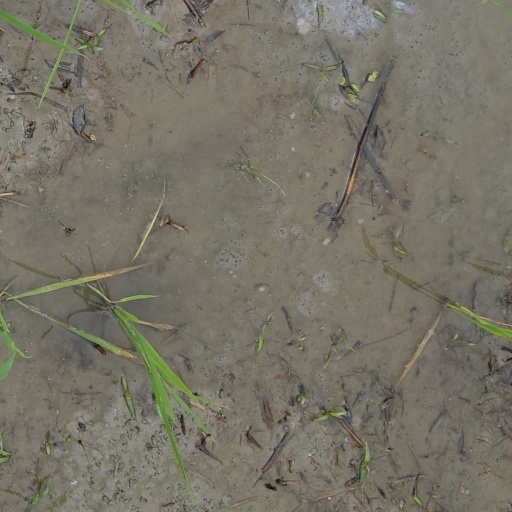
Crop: rice